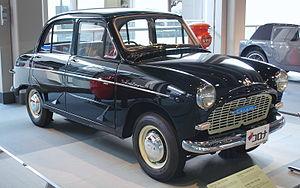
Toyota Corona est une gamme de berlines du constructeur automobile Toyota.